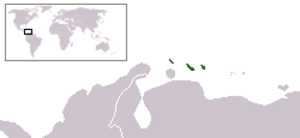
ABC-øerne
ABC-øernes placering
ABC-øerne er Aruba, Bonaire og Curaçao. Alle tre hørte de til de Nederlandske Antiller – Aruba til 1986, Bonaire og Curaçao til De Nederlandske Antiller ophørte d. 10. oktober 2010.